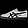
Label: Sneaker